Celeste M. A. Winslow

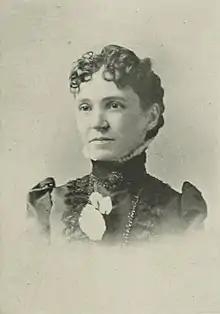
"A Woman of the Century"

Celeste M. A. Winslow (Hall; November 22, 1837 – June 17, 1908) was an American author of the long nineteenth century. She was well known as a poet and contributor to the periodical literature of the day, as well as a political contributor to leading magazines and newspapers. Her work appeared in the "Western Reserve Chronicle", "The St. Joseph Herald", "Ironton County Register", "The Saint Paul Globe", "Appleton Post", "The Sumner County Press", "Bolivar Bulletin", "Chicago Tribune", and "Independent-Observer".